Navajo reservations and domestic abuse

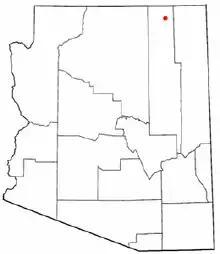
Located well behind the borders of the Navajo Nation, Kayenta is a small, isolated town. Similar to many other towns on the Navajo Nation, the isolation can make accessing help for domestic abuse more difficult

Domestic violence is a prevalent issue dating back to the early 1900s on the Navajo Nation. Domestic violence is defined not only as violence but also any form of abuse in a domestic setting. Incidence on the Navajo Reservation though possibly under-reported is on a steady incline. There are many sociological tendencies of Navajo Reservation Natives surrounding domestic violence on the reservation. Domestic violence is correlated to substance abuse, social network, childhood abuse, governmental assimilation efforts and risk factors in adults. Influence on sociological tendency comes from both internal and external forces. Internally the viscosity of Navajo culture largely influences the behavioral patterns involving domestic violence.